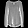
Label: Shirt